Rabbi Jacob dance

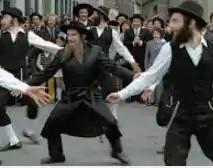
Rabbi Jacob dancing

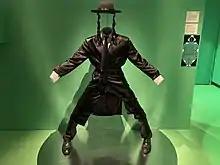
A replica of Rabbi Jacob's costume at the Louis de Funès exposition, Cinémathèque Française

The Rabbi Jacob dance is a memorable scene of the French cult film "The Mad Adventures of Rabbi Jacob" (1973). Victor Pivert (played by Louis de Funès), an anti-Semitic and generally bigoted industrialist, is on the run disguised as Rabbi Jacob. He is dragged into a traditional Hasidic dance on the Rue des Rosiers, the central street of Pletzl, the Jewish quarter in Paris and does surprisingly well. The dance scene has gained just as much of a cult status as the film itself and there are numerous videos on the Internet with groups of people dancing it.